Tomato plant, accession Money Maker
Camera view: horizontal (90 deg, fisheye); turntable rotation: 300 degrees
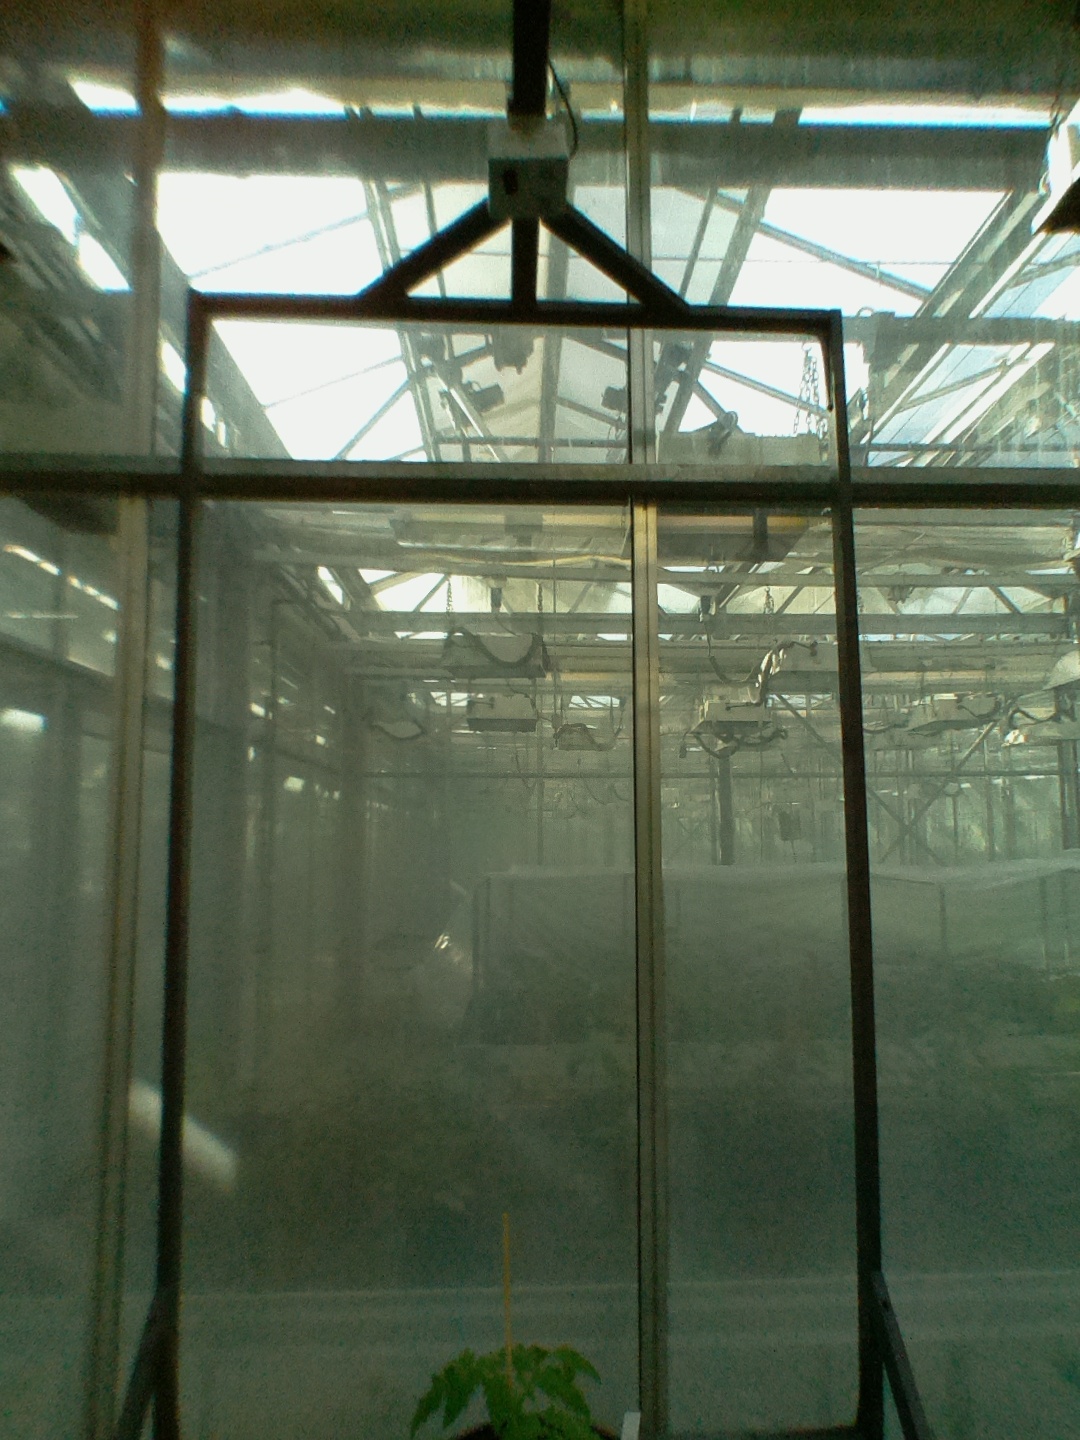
BBCH growth stage 13: 6 of true leaves visible